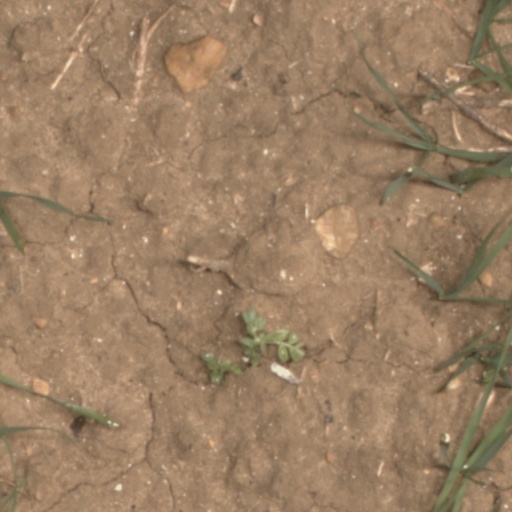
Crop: wheat